Subfields of psychology

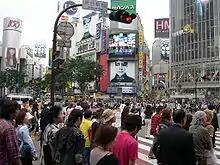
Social psychology studies the nature and causes of social behavior.

Social psychology is the study of social behavior and mental processes, with an emphasis on how humans think about each other and how they relate to each other. Social psychologists are especially interested in how people react to social situations. They study such topics as the influence of others on an individual's behavior (e.g. conformity, persuasion), and the formation of beliefs, attitudes, and stereotypes about other people. Social cognition fuses elements of social and cognitive psychology in order to understand how people process, remember, and distort social information. The study of group dynamics reveals information about the nature and potential optimization of leadership, communication, and other phenomena that emerge at least at the microsocial level. In recent years, many social psychologists have become increasingly interested in implicit measures, mediational models, and the interaction of both person and social variables in accounting for behavior.